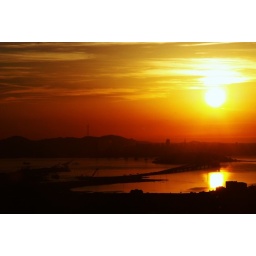
taken from fish ranch road in the oakland hills looking out at the entire bay.